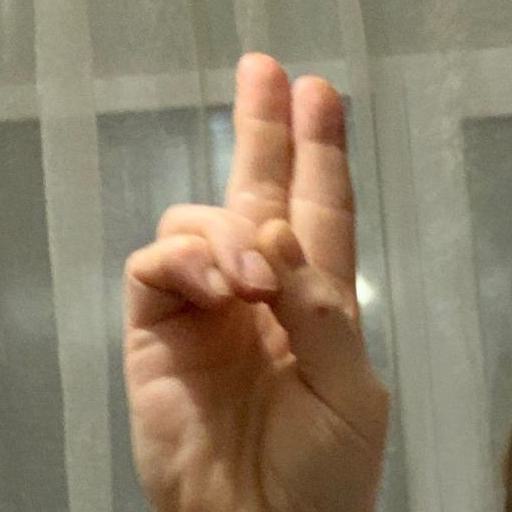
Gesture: two_up